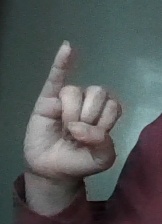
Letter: meem